French immigration to Puerto Rico

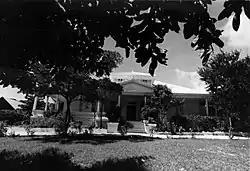
House of Henri Muraille

France and Corsica (an island ceded to France by Genoa in 1768) were going through many economic and political changes during the 19th century.